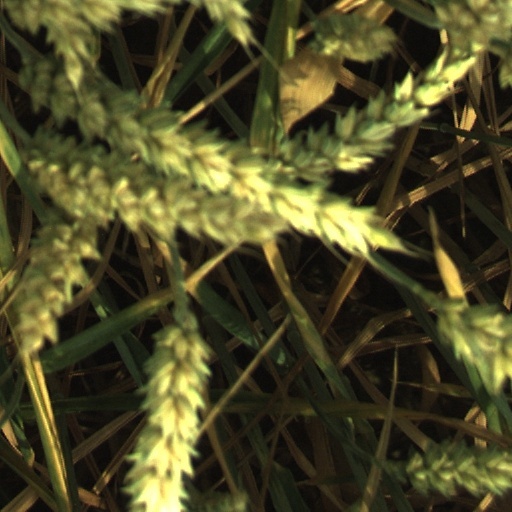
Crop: wheat